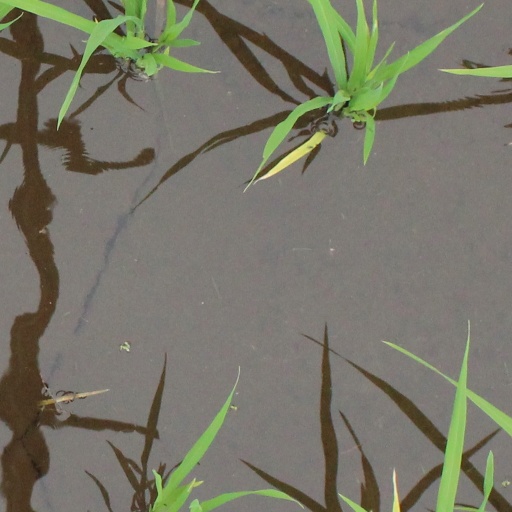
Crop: rice